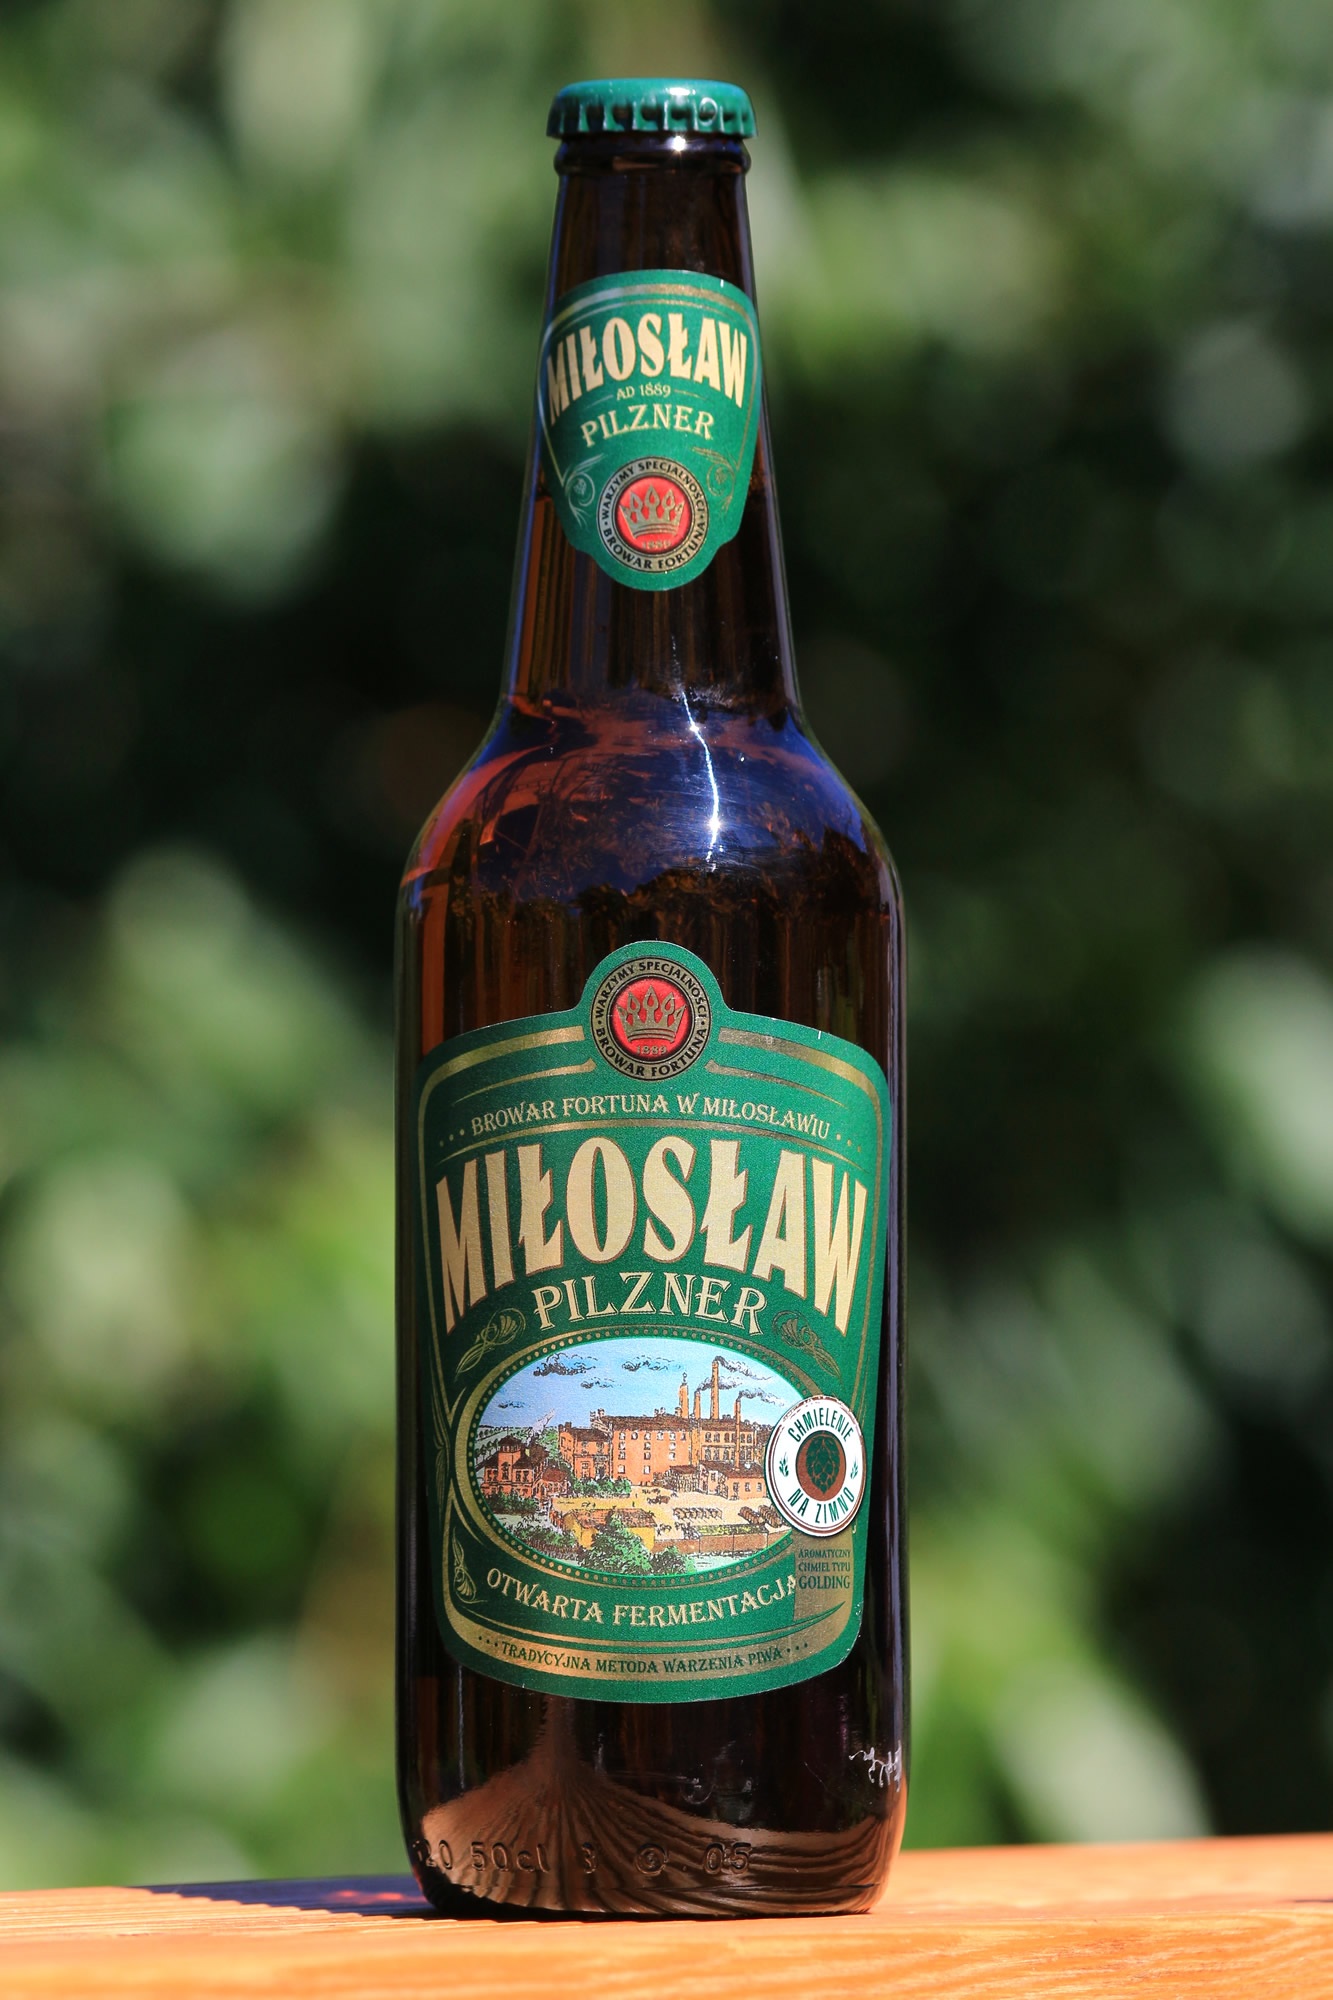
drink, bottle, beer, lager, beer bottle, liqueur, ale, alcoholic beverage, miloslaw, distilled beverage